Purworejo railway station

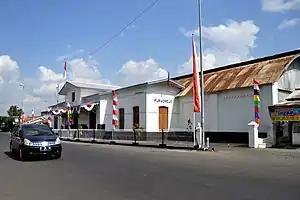
Purworejo Station in 2012

Purworejo Station (PWR) is an inactive class II railway station located in the town of Purworejo, Purworejo Regency, Central Java, Indonesia. The station is located at an altitude of +63 meters and is the easternmost station located in Operation Area V Purwokerto. The station has been closed since 2010. Starting in June 2023, the station and the railway line to Kutoarjo Station wiil be reactivated.